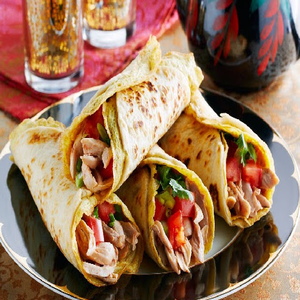
Dish: kathiroll